Virotherapy

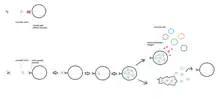
1) Oncolytic virus unable to enter cells without specific receptor. 2) Oncolytic virus is able to enter tumor cells with specific receptors where they replicate and lyse the cell as well as recruit other immune cells.

Oncolytic virotherapy is not a new idea – as early as the mid 1950s doctors were noticing that cancer patients who suffered a non-related viral infection, or who had been vaccinated recently, showed signs of improvement; this has been largely attributed to the production of interferon and tumour necrosis factors in response to viral infection, but oncolytic viruses are being designed that selectively target and lyse only cancerous cells.